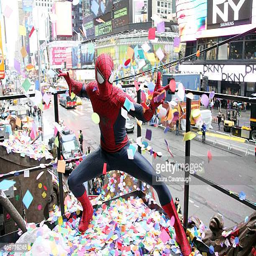
a person dressed as comic book character attends the new year 's eve confetti test